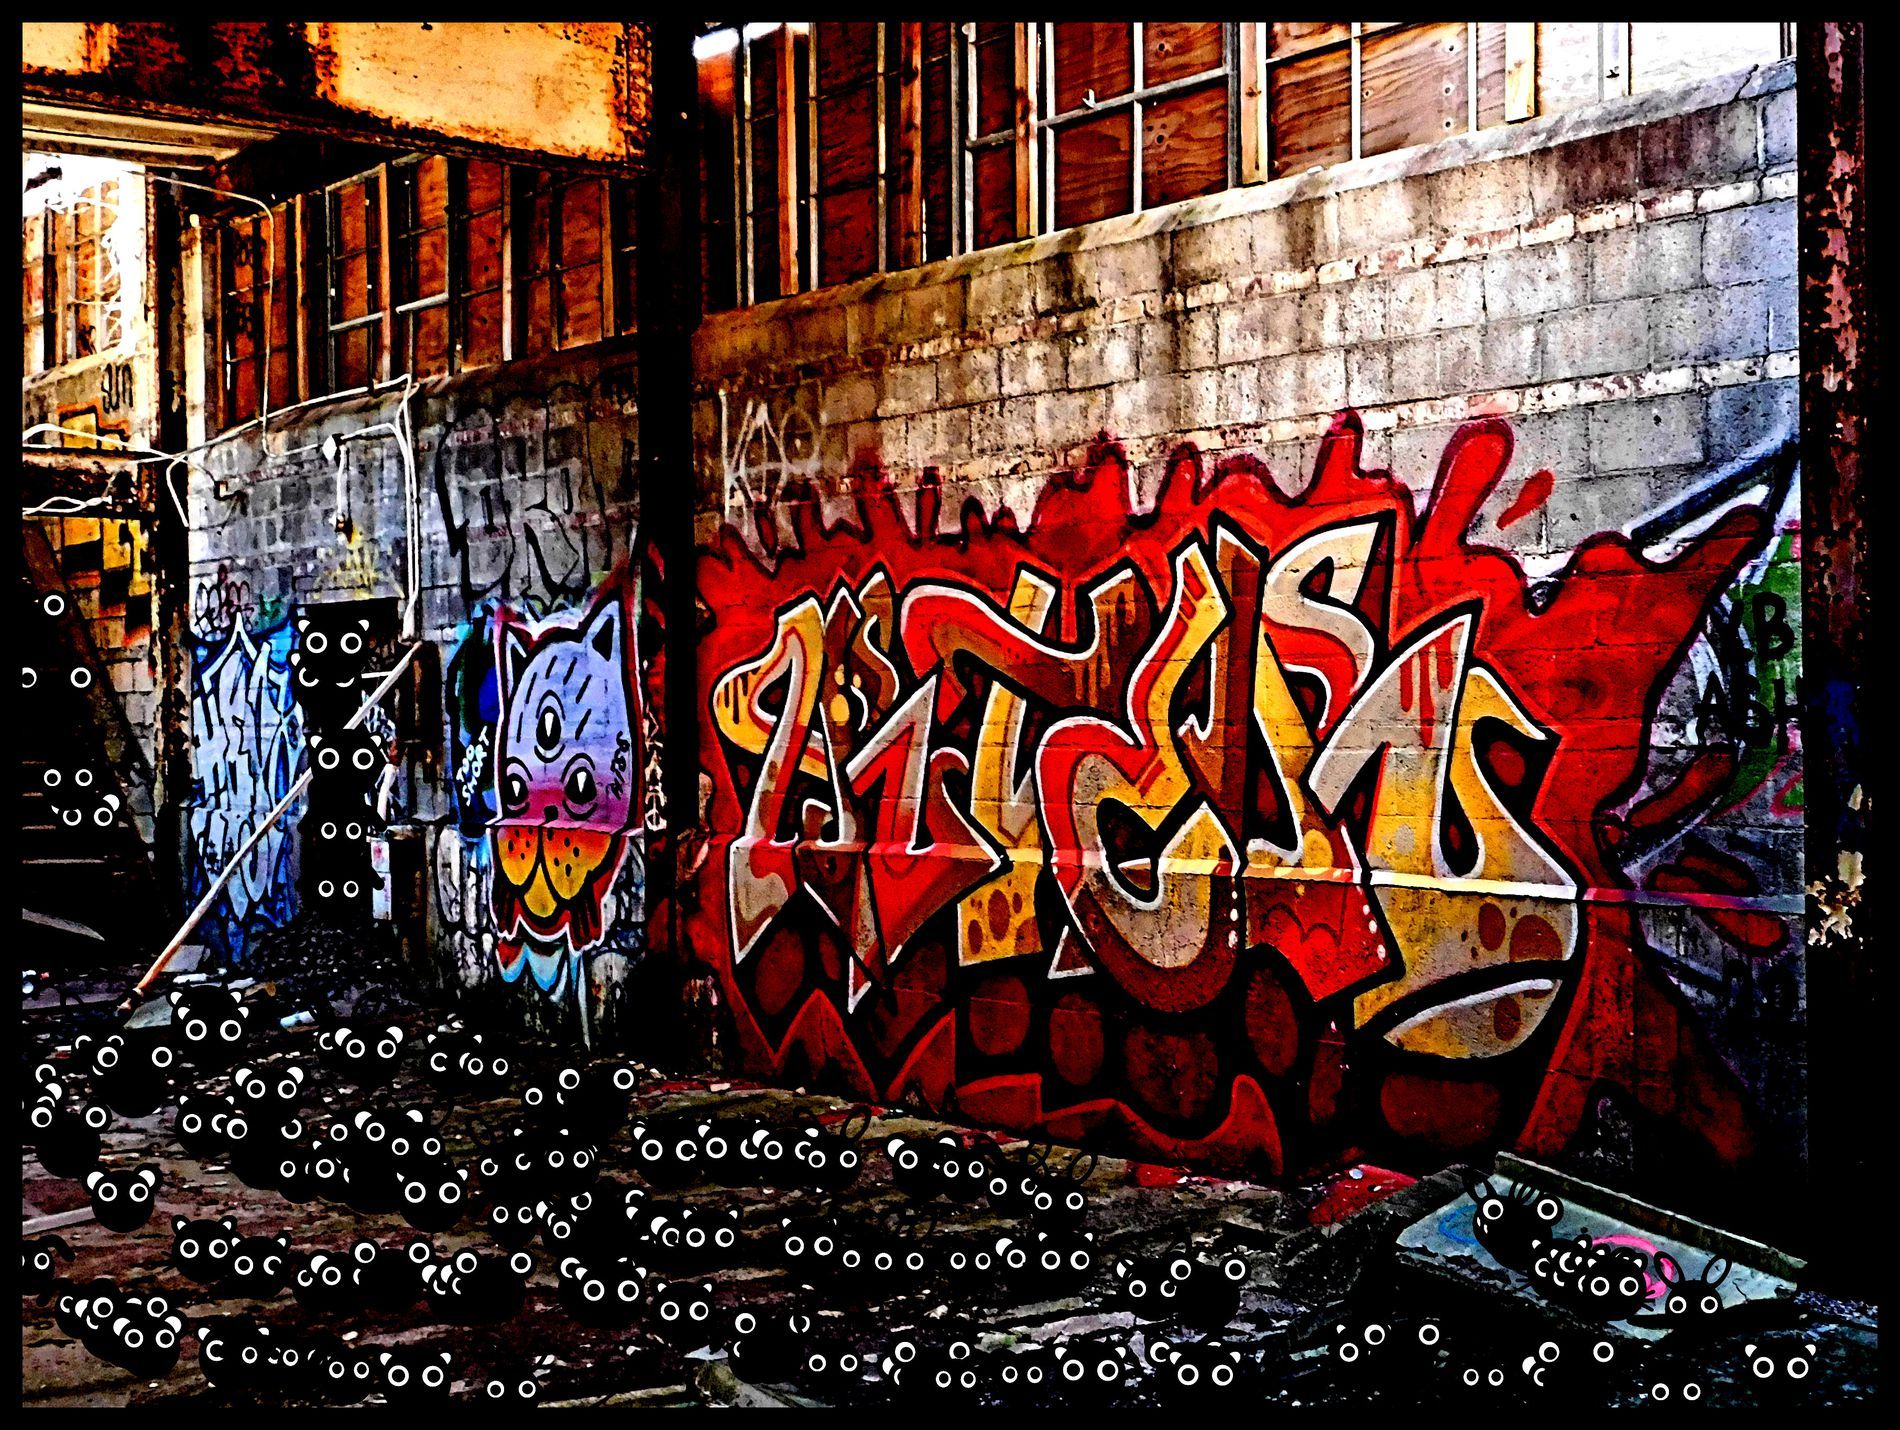
Art on an abandoned wall
A deserted wall covered in colorful graffiti, with broken glass windows, an old staircase, and a floor filled with debris, water bubbles, and digital effects.
An abandoned wall is covered in colorful graffiti featuring a cartoon character and artistic writing. There are broken glass windows and an old staircase with a floor filled with debris, shattered glass, water bubbles and digital effects. Shot from an oblique angle to highlight the colorful graffiti, the lighting is soft and natural, the color palette is warm and stark, and the overall atmosphere reflects street art in a dilapidated environment.
Labels: Art, Graffiti, Painting, Architecture, Building, Wall, Mural, City, Person, Road, Street, Urban, floor, peace
Camera: NIKON COOLPIX L840
Aperture: F3.5
Exposure: 1/30 sec
ISO: 400
Focal length: 6.3 mm